United Arab Emirates

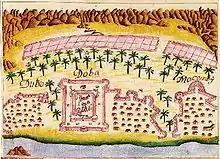
A painting of the Portuguese Empire in Dibba Al-Hisn in 1620

The harsh desert environment led to the emergence of the "versatile tribesman", nomadic groups who subsisted due to a variety of economic activities, including animal husbandry, agriculture, and hunting. The seasonal movements of these groups led not only to frequent clashes between groups but also to the establishment of seasonal and semi-seasonal settlements and centres. These formed tribal groupings whose names are still carried by modern Emiratis, including the Bani Yas and Al Bu Falah of Abu Dhabi, Al Ain, Liwa, and the west coast; the Dhawahir, Awamir, Al Ali, and Manasir of the interior; the Sharqiyin of the east coast; and the Qawasim to the north.